Solar simulator

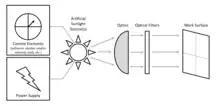
The basic components of a solar simulator

Several types of lamps have been used as the light sources within solar simulators. The lamp type is arguably the most important determining factor of a solar simulator’s performance limits with respect to intensity, spectral range, illumination pattern, collimation and temporal stability.